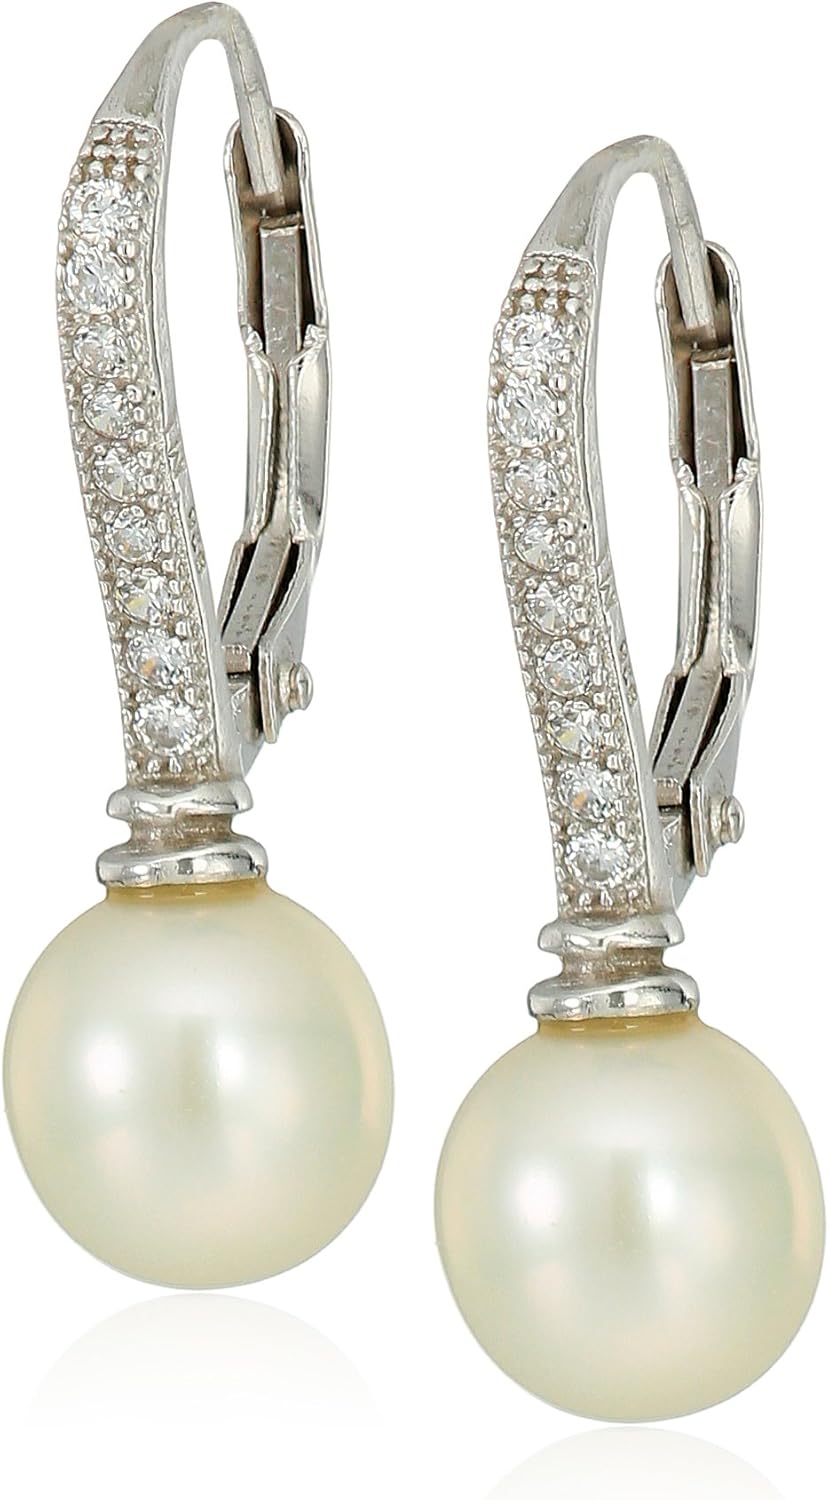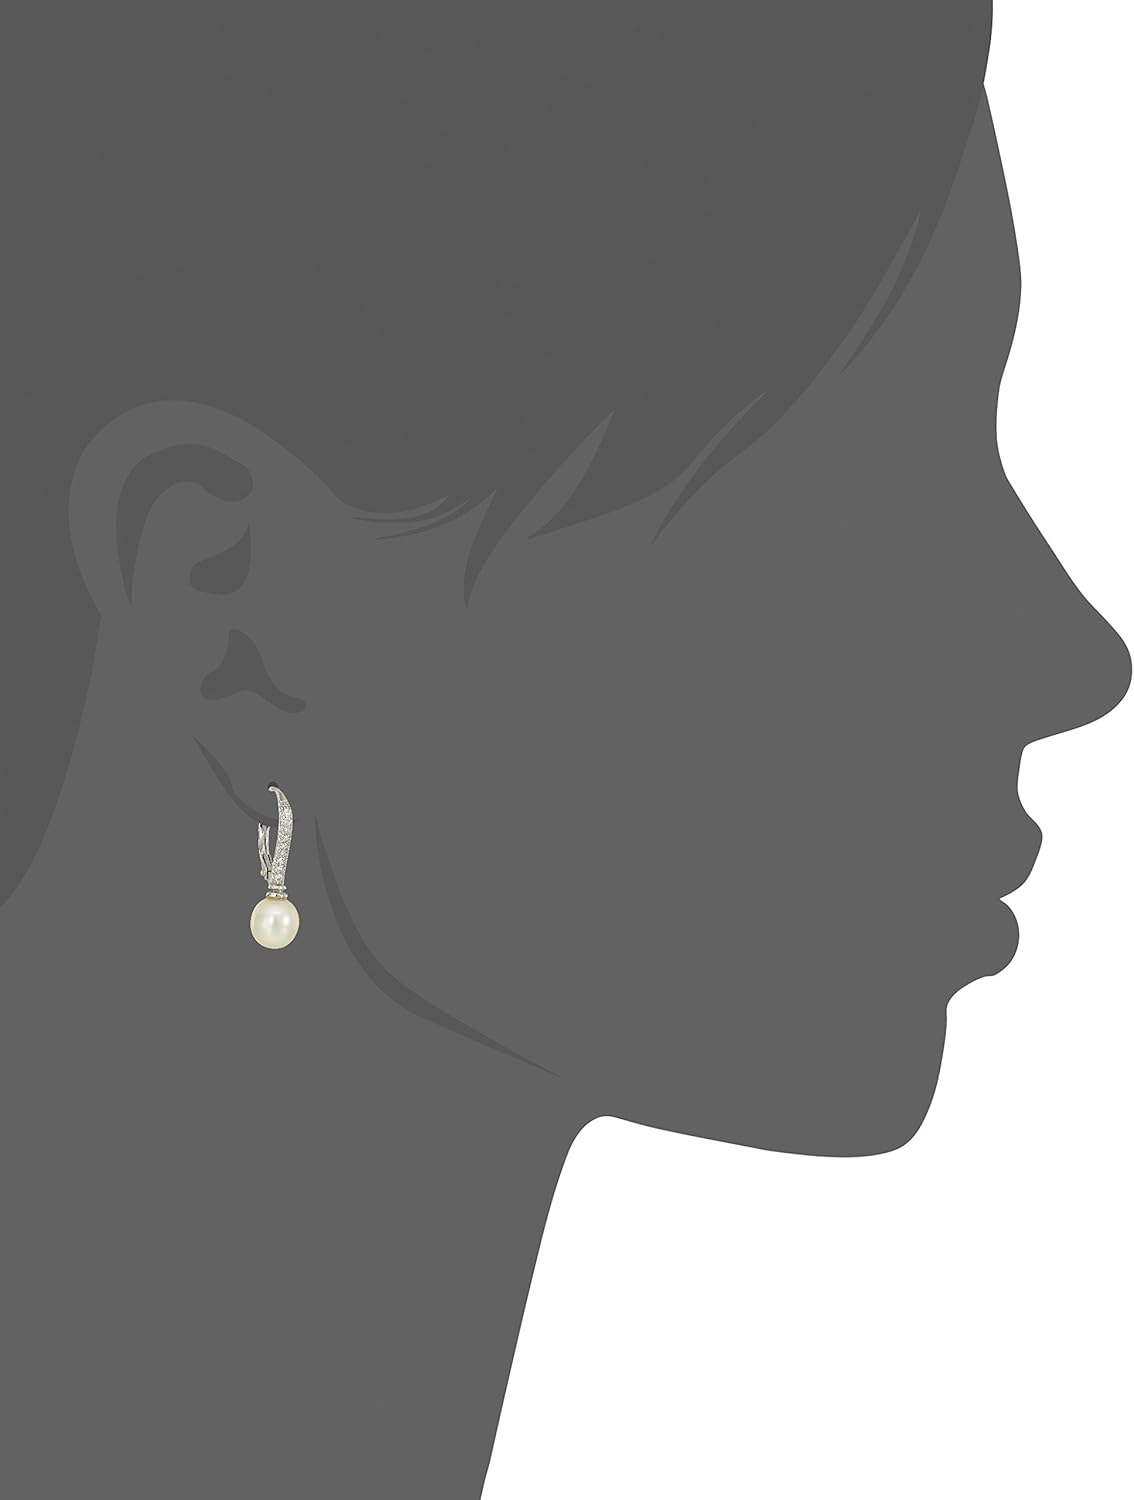
Amazon Collection Sterling Silver CZ and Freshwater Pearl Lever Back Earrings
Category: AMAZON FASHION
The Amazon Curated Collection Discover the Amazon Curated Collection of fine and fashion jewelry. The expansive selection of high-quality jewelry featured in the Amazon Curated Collection offers everyday values that range from precious gemstone and diamond pieces to the latest fashion designs. This hand-selected assortment features an array of diamond, gemstone, and precious metal designs that receive a quality inspection, including from Amazon’s staff graduate gemologist, to ensure they meet Amazon’s high standards. All diamonds featured in the Amazon Curated Collection are certified by our suppliers to be conflict free, and IGI, GIA, or AGS certifications are provided on white diamonds of .75 carats or larger on all stud earrings, rings, and pendant necklaces. Pieces from the Amazon Curated Collection come packaged in a custom box, making them wonderful gifts. In addition, we offer free one-day shipping within the continental U.S. on items over $500. International shipping options for friends and family overseas are available for an additional fee. The Amazon Curated Collection offers a specialized customer service team that is available seven days a week to answer any product questions before, during or after the purchase. If you’re not satisfied for any reason, you will receive a full refund and free return shipping within the U.S. if you return your purchase within 30 days. Find a special gift for a loved one or a beautiful piece that complements your personal style with jewelry from the Amazon Curated Collection.
Features: Importeed